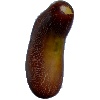
Label: Cucumber Ripe 1